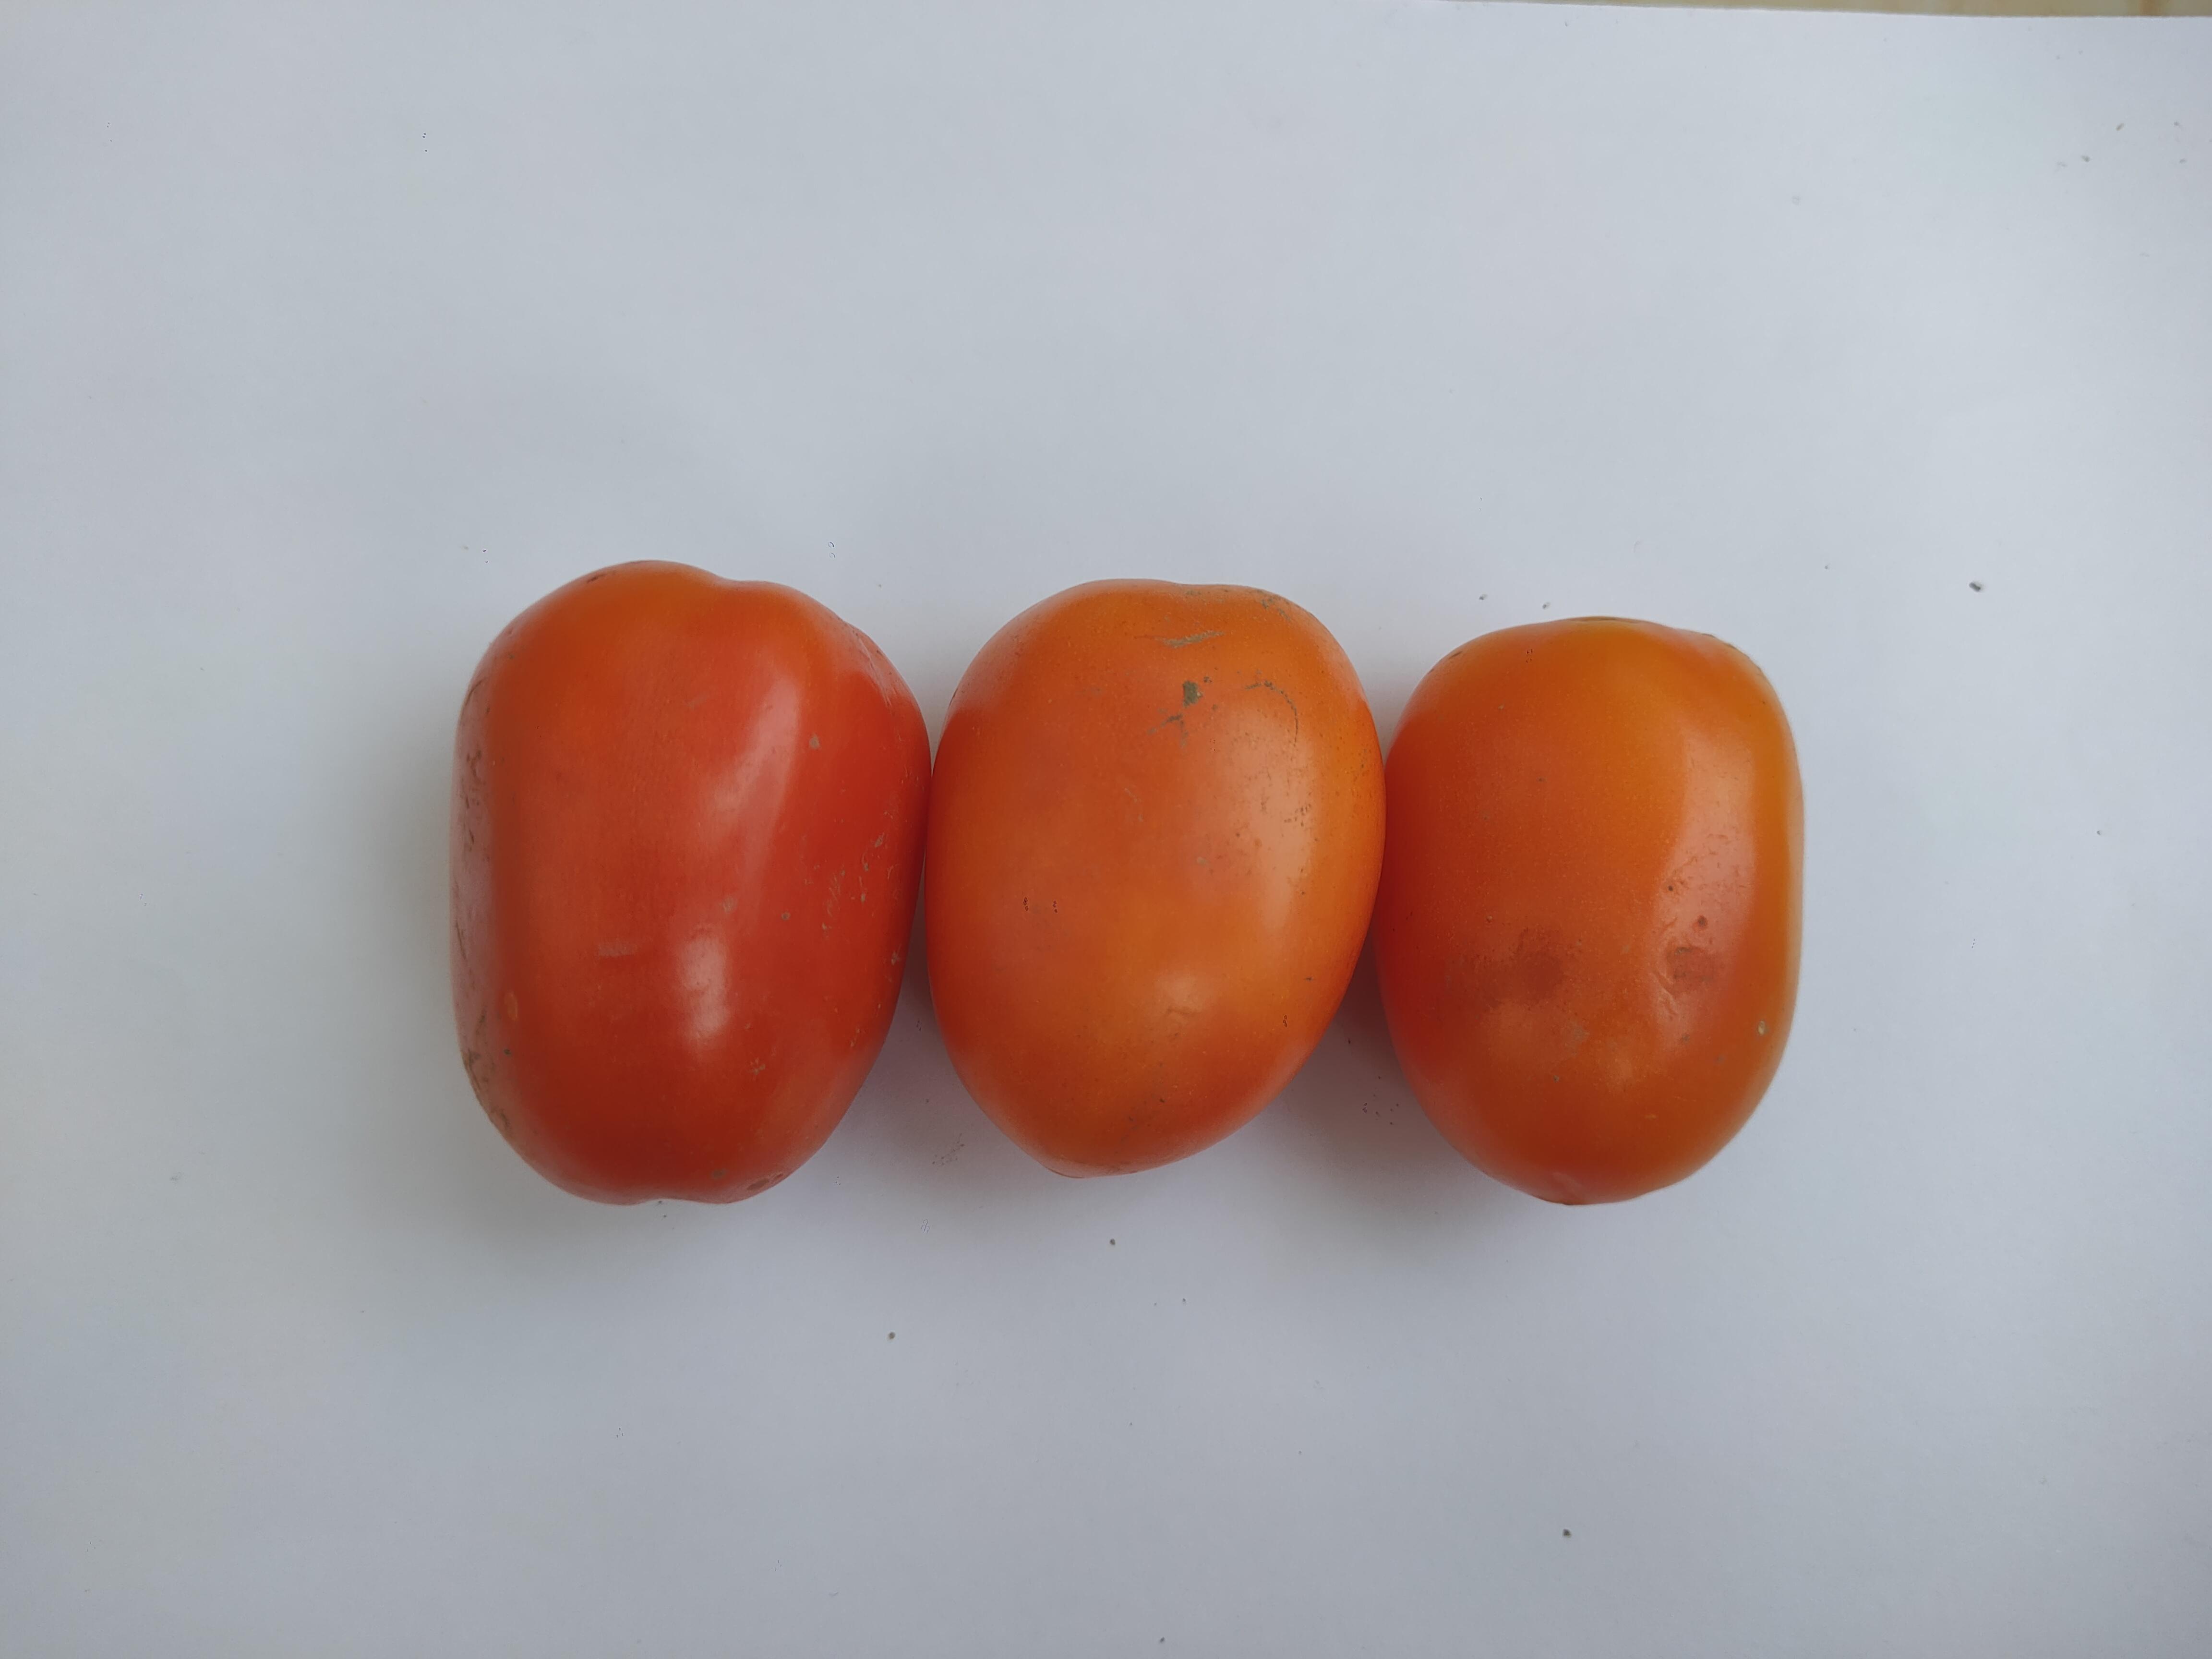
Label: Tomato